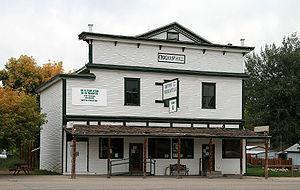
Crochan's Hall ou Dayton Mercantile à Dayton, Wyoming, États-Unis
Dayton est une municipalité américaine située dans le comté de Sheridan au Wyoming.